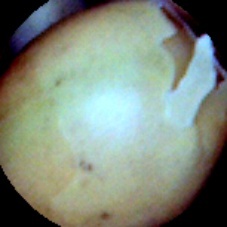
Label: Skin-damaged